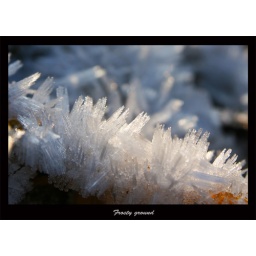
Photo made in the field next door where I live.. its the frost on the gras.